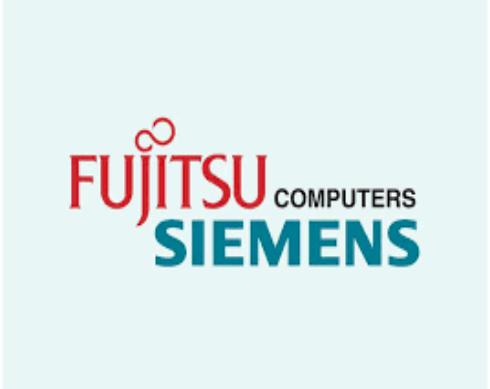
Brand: Fujitsu Siemens
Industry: Electronic